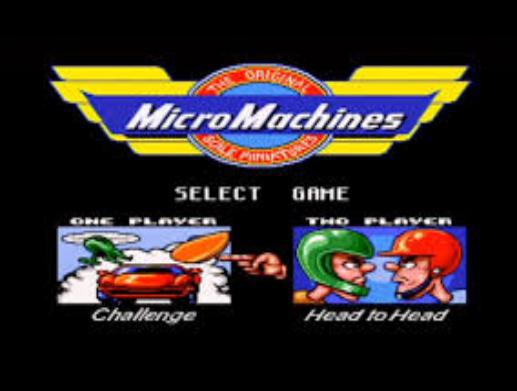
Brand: micro machines
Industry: Leisure